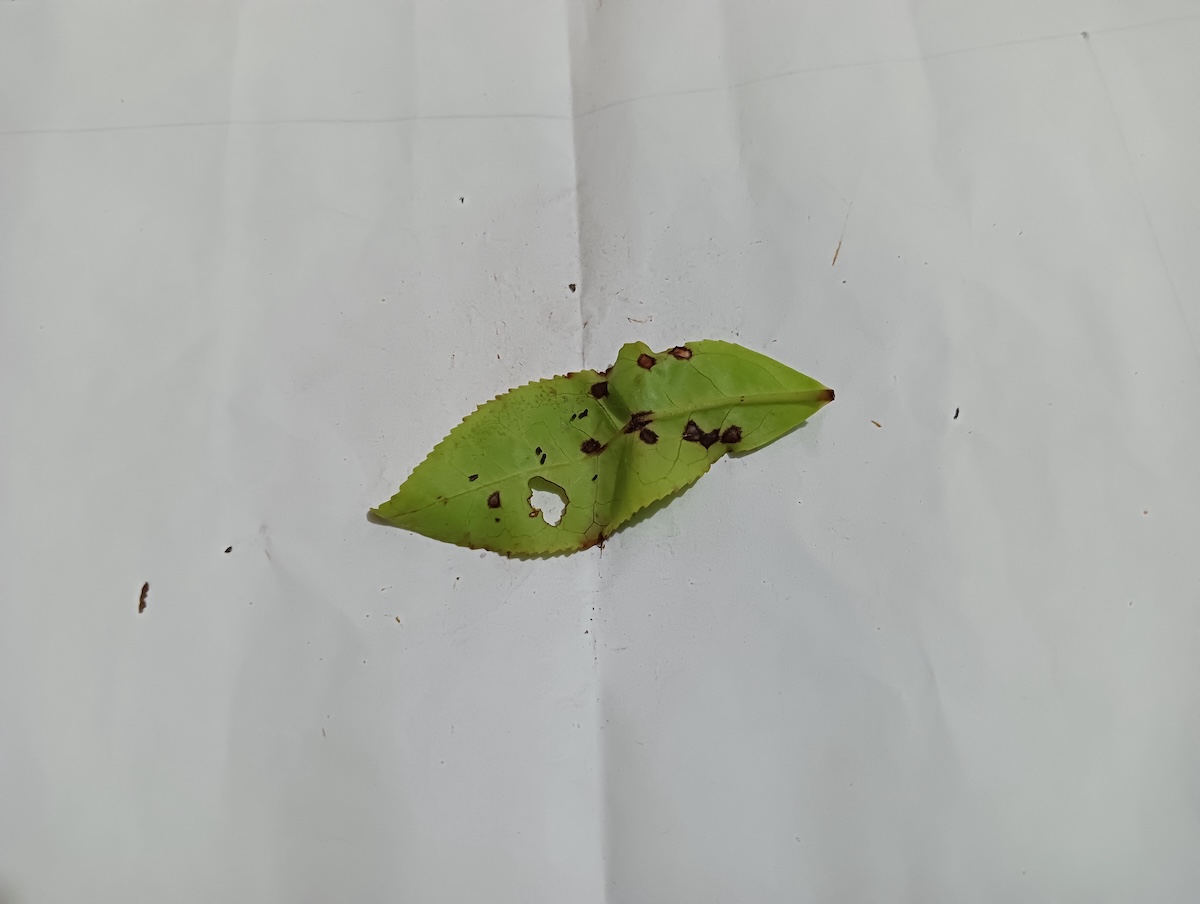
Label: Helopeltis